Surface mining reclamation in West Virginia

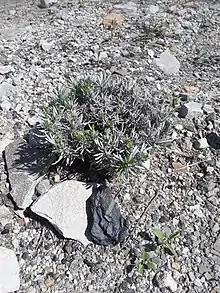
Lavender growing in reclaimed mining site on Taylor Morgan Mining site in West Virginia

In West Virginia, the main uses for reclaimed mining sites are recreational, farming, and military training. One such farming use is the growing of lavender. There are many different types of lavender but surprisingly, they all thrive in the dry rocky soil that surface mining leaves behind. The Green Mining Project has taken full advantage of this and has planned for many lavender fields on reclaimed sites in WV, such as Prichard mining sites, including the Taylor Morgan Mine.